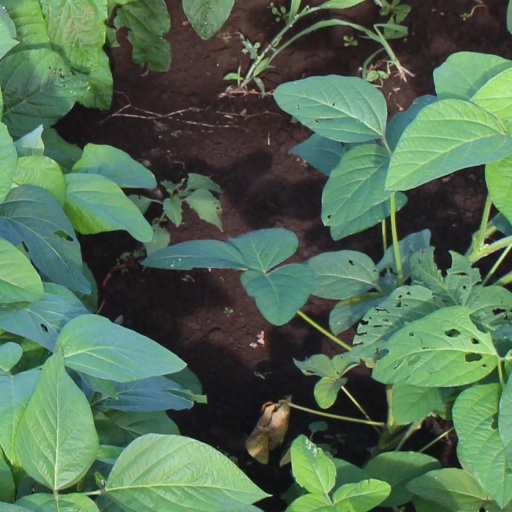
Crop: soybean